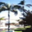
Label: palm_tree